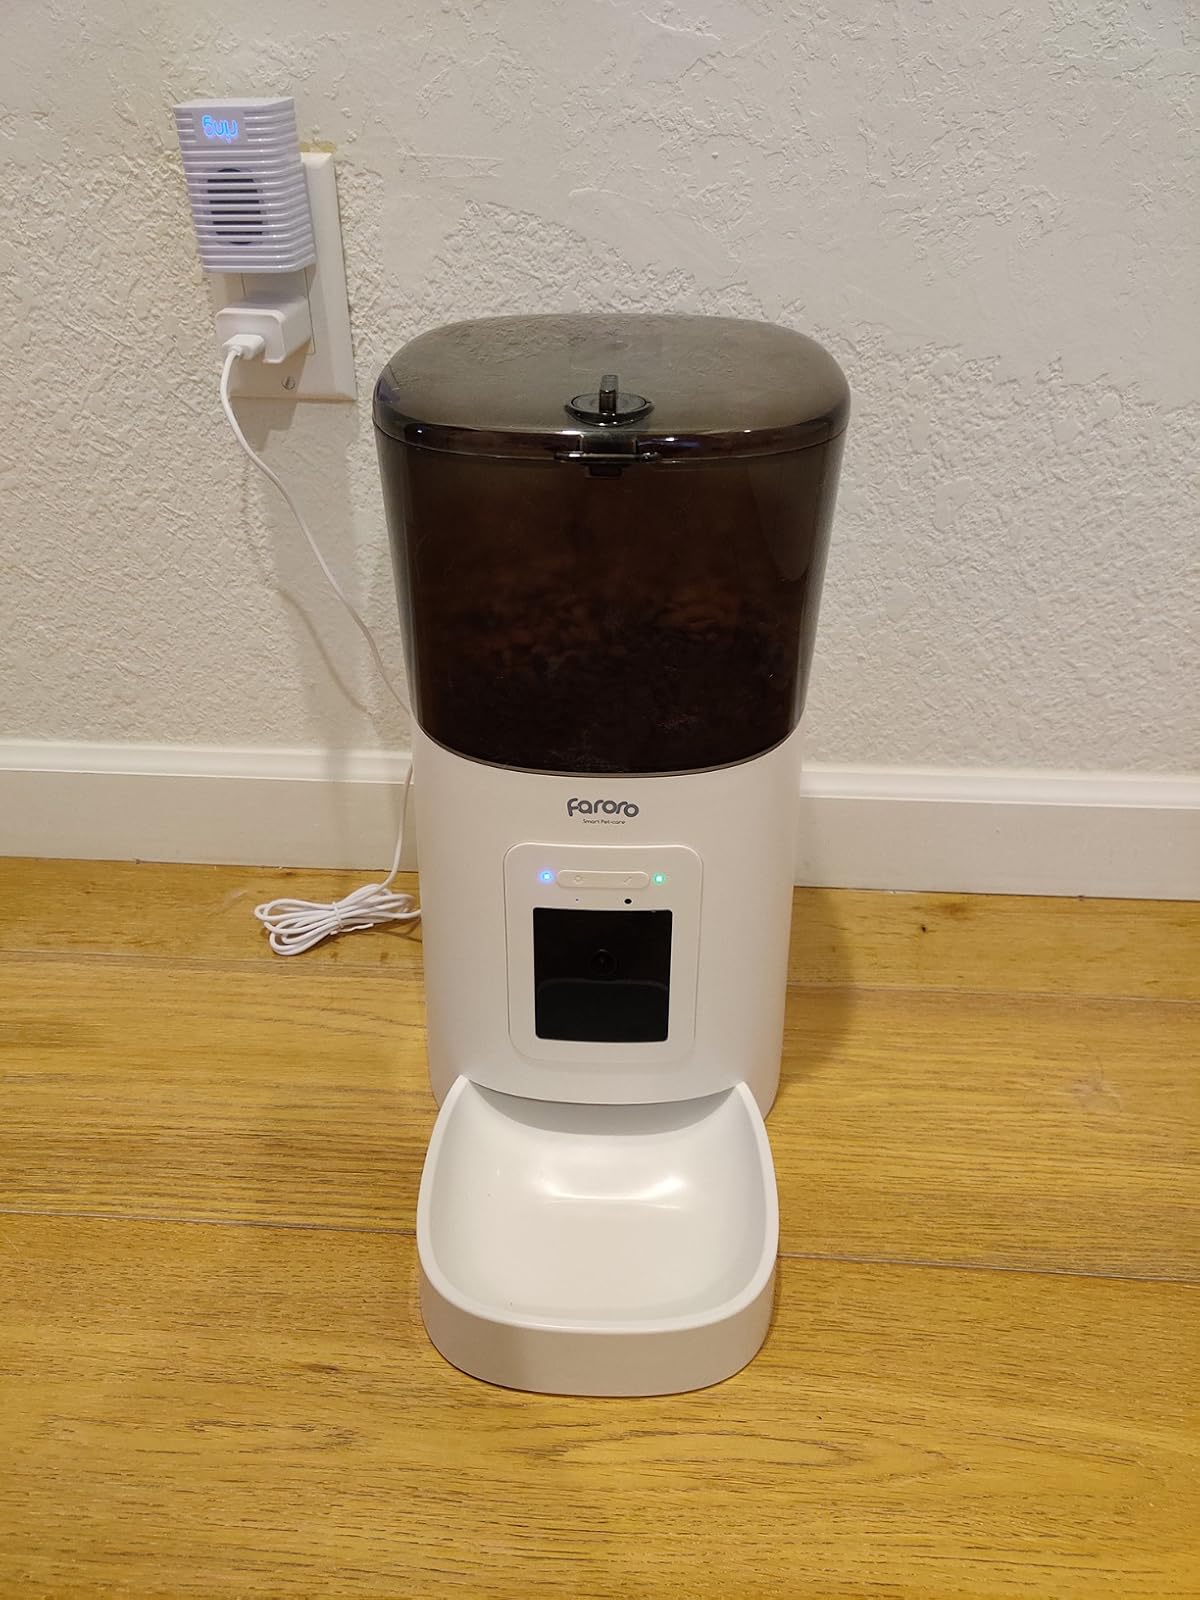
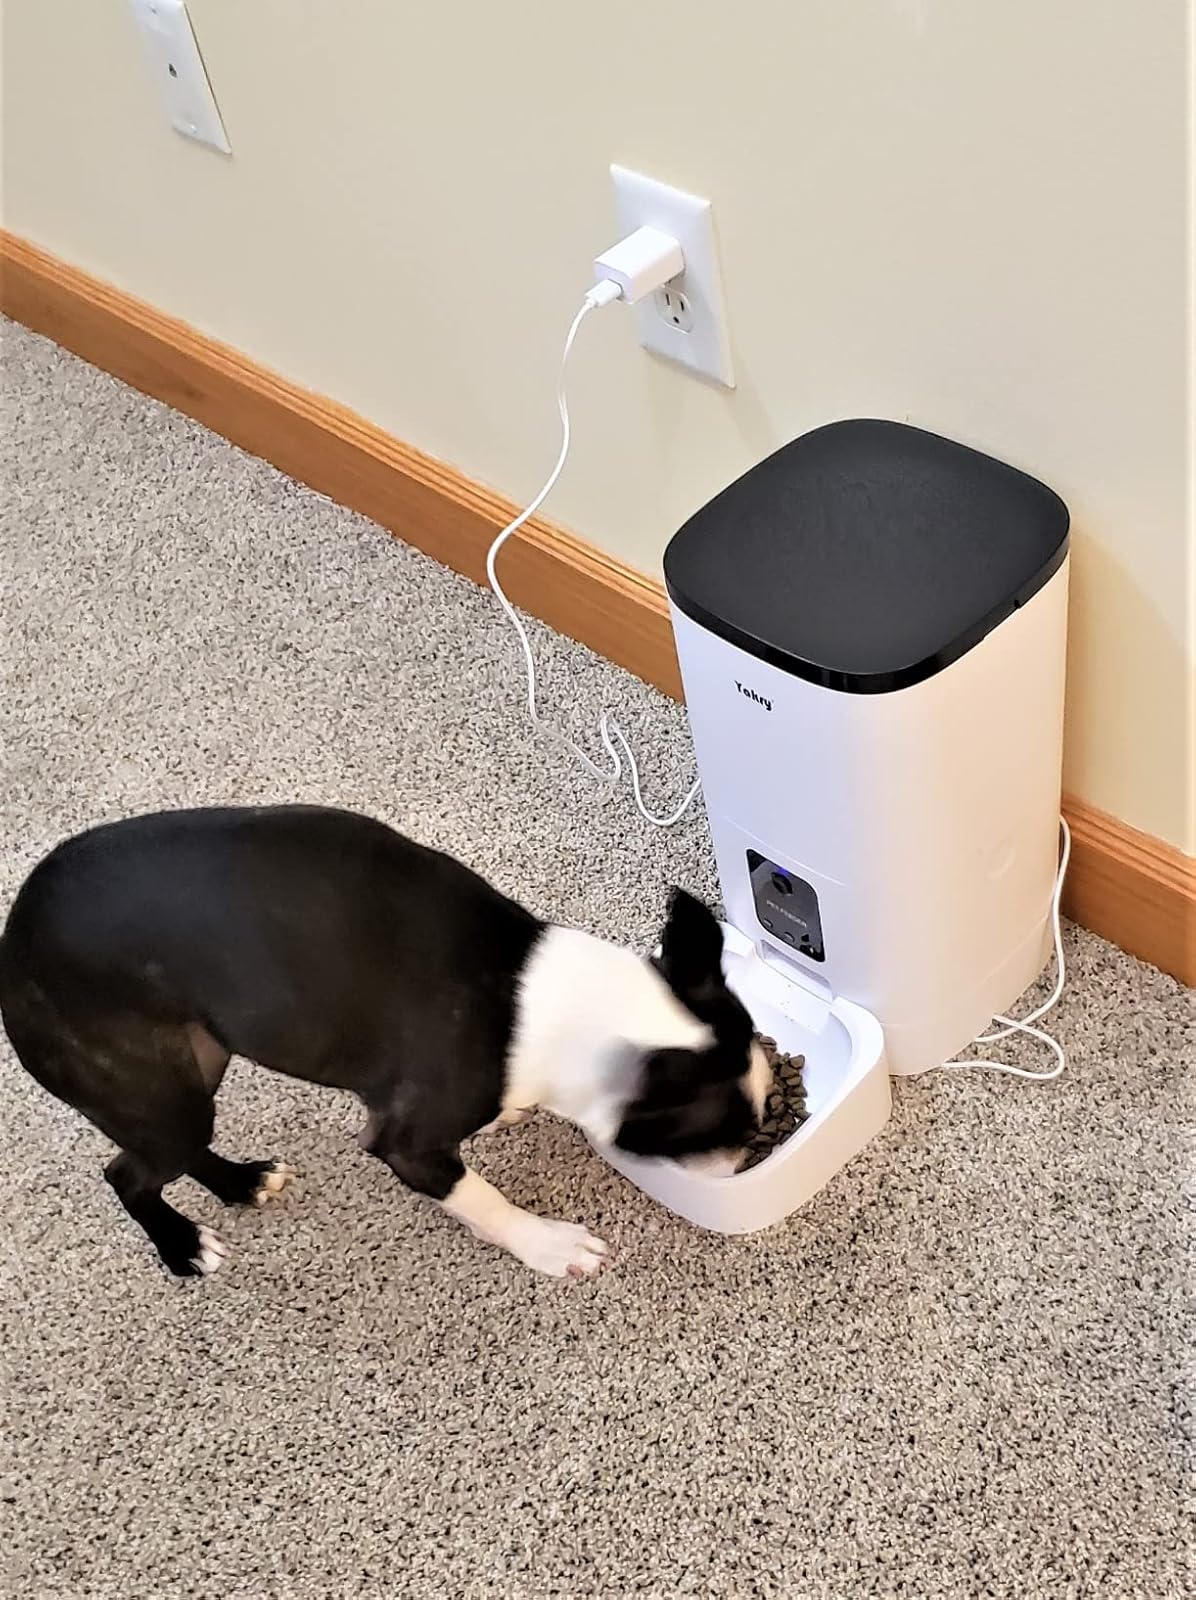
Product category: items_feeder
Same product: no